Habsburg monarchy

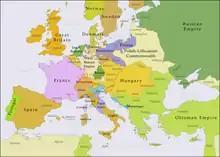
The Habsburg monarchy at the time of Joseph II's death in 1790. The red line marks the borders of the Holy Roman Empire.

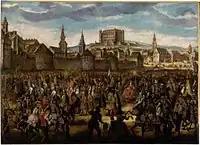
Coronation of Maria Theresa in Pressburg, Kingdom of Hungary, 1741

The territories ruled by the Austrian monarchy changed over the centuries, but the core always consisted of four blocs: